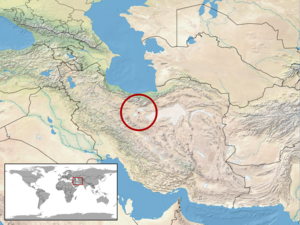
Ophiomorus nuchalis est une espèce de sauriens de la famille des Scincidae.